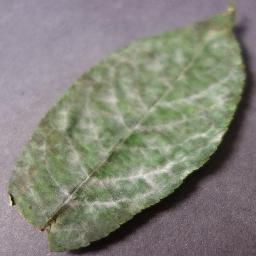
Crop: cherry
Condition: (including_sour)_powdery_mildew